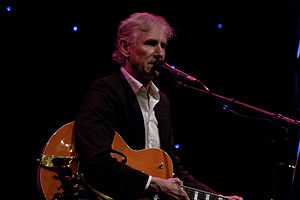
Tv·2's diskografi
Forsanger Steffen Brandt i 2009.
Forsanger for TV-2, Steffen Brandt.
Det danske pop rock-band tv·2s diskografi består af 19 studiealbum, fire livealbum og tre opsamlingsalbum.